Covering of the Senne

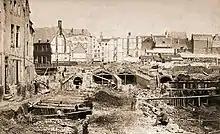
The beginning of the vaulting and construction of the sewers in 1867

The covering of the river itself, by far the largest operation, absorbed two-thirds of the subsidies granted by the public authorities—the Belgian State, the Province of Brabant and the City of Brussels—amounting to 18 million Belgian francs. The city's financial resources for public works were temporarily monopolised by the operation. Now in sole control of the works, the city had to rely on the sub-contractors working on the project to see it through to completion.